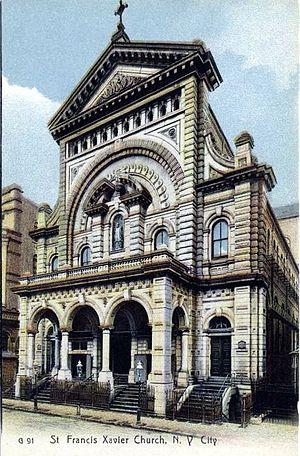
L'église Saint François Xavier est une église catholique romaine de Manhattan, située au 30–36 West 16th Street, entre la Cinquième Avenue et la Sixième Avenue dans le quartier Flatiron District de Manhattan, à New York.
À New York, le Flatiron District est un petit quartier du Midtown de l'arrondissement de Manhattan, situé autour du Flatiron Building, un des premiers gratte-ciels de la ville, remarquable par sa forme triangulaire.